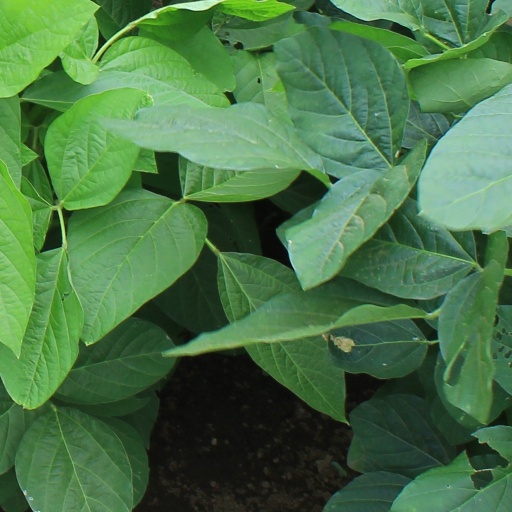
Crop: soybean